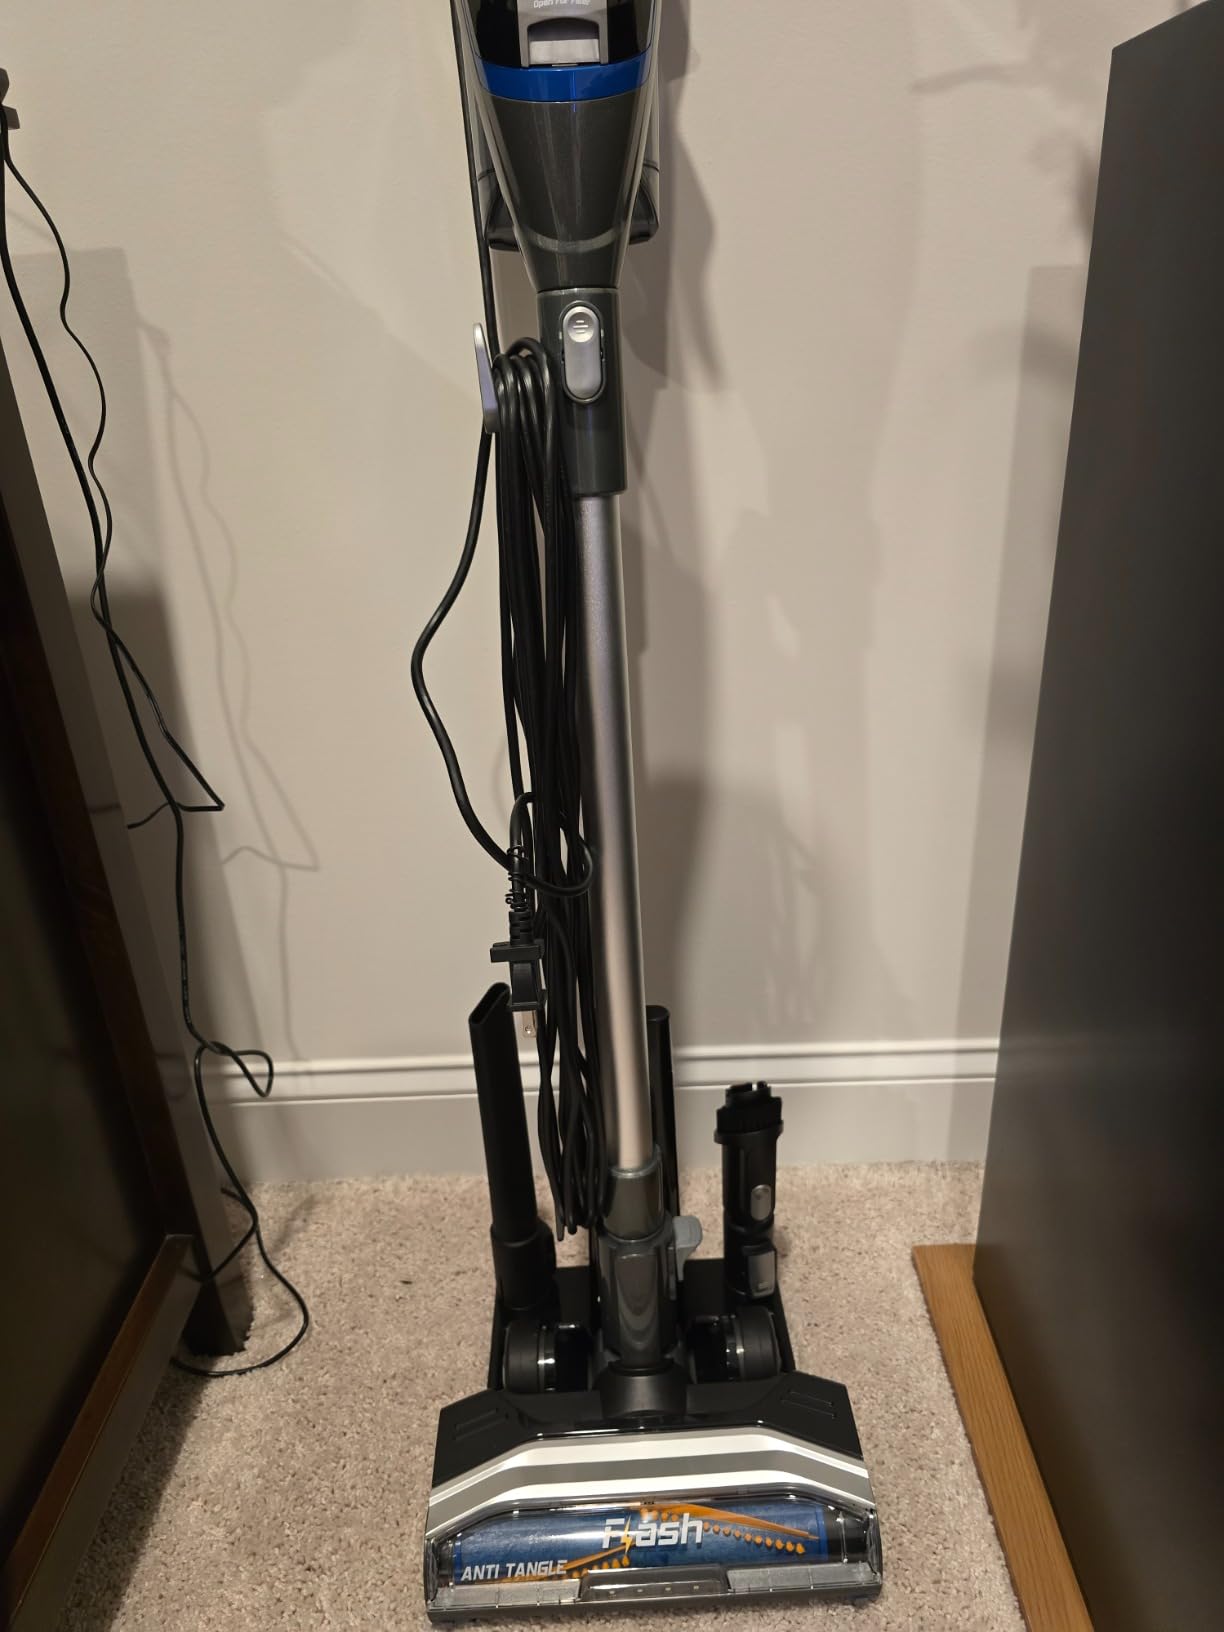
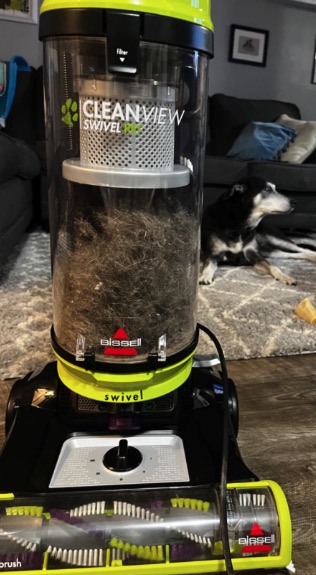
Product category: items_vacuum
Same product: no